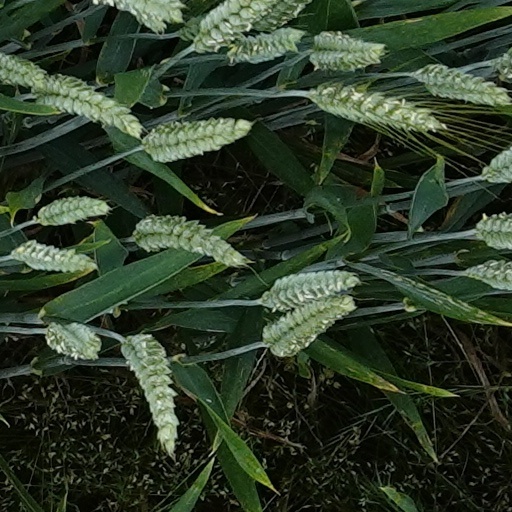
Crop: wheat